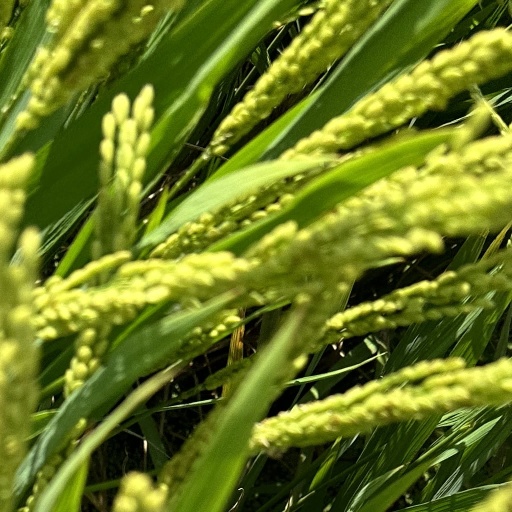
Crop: rice